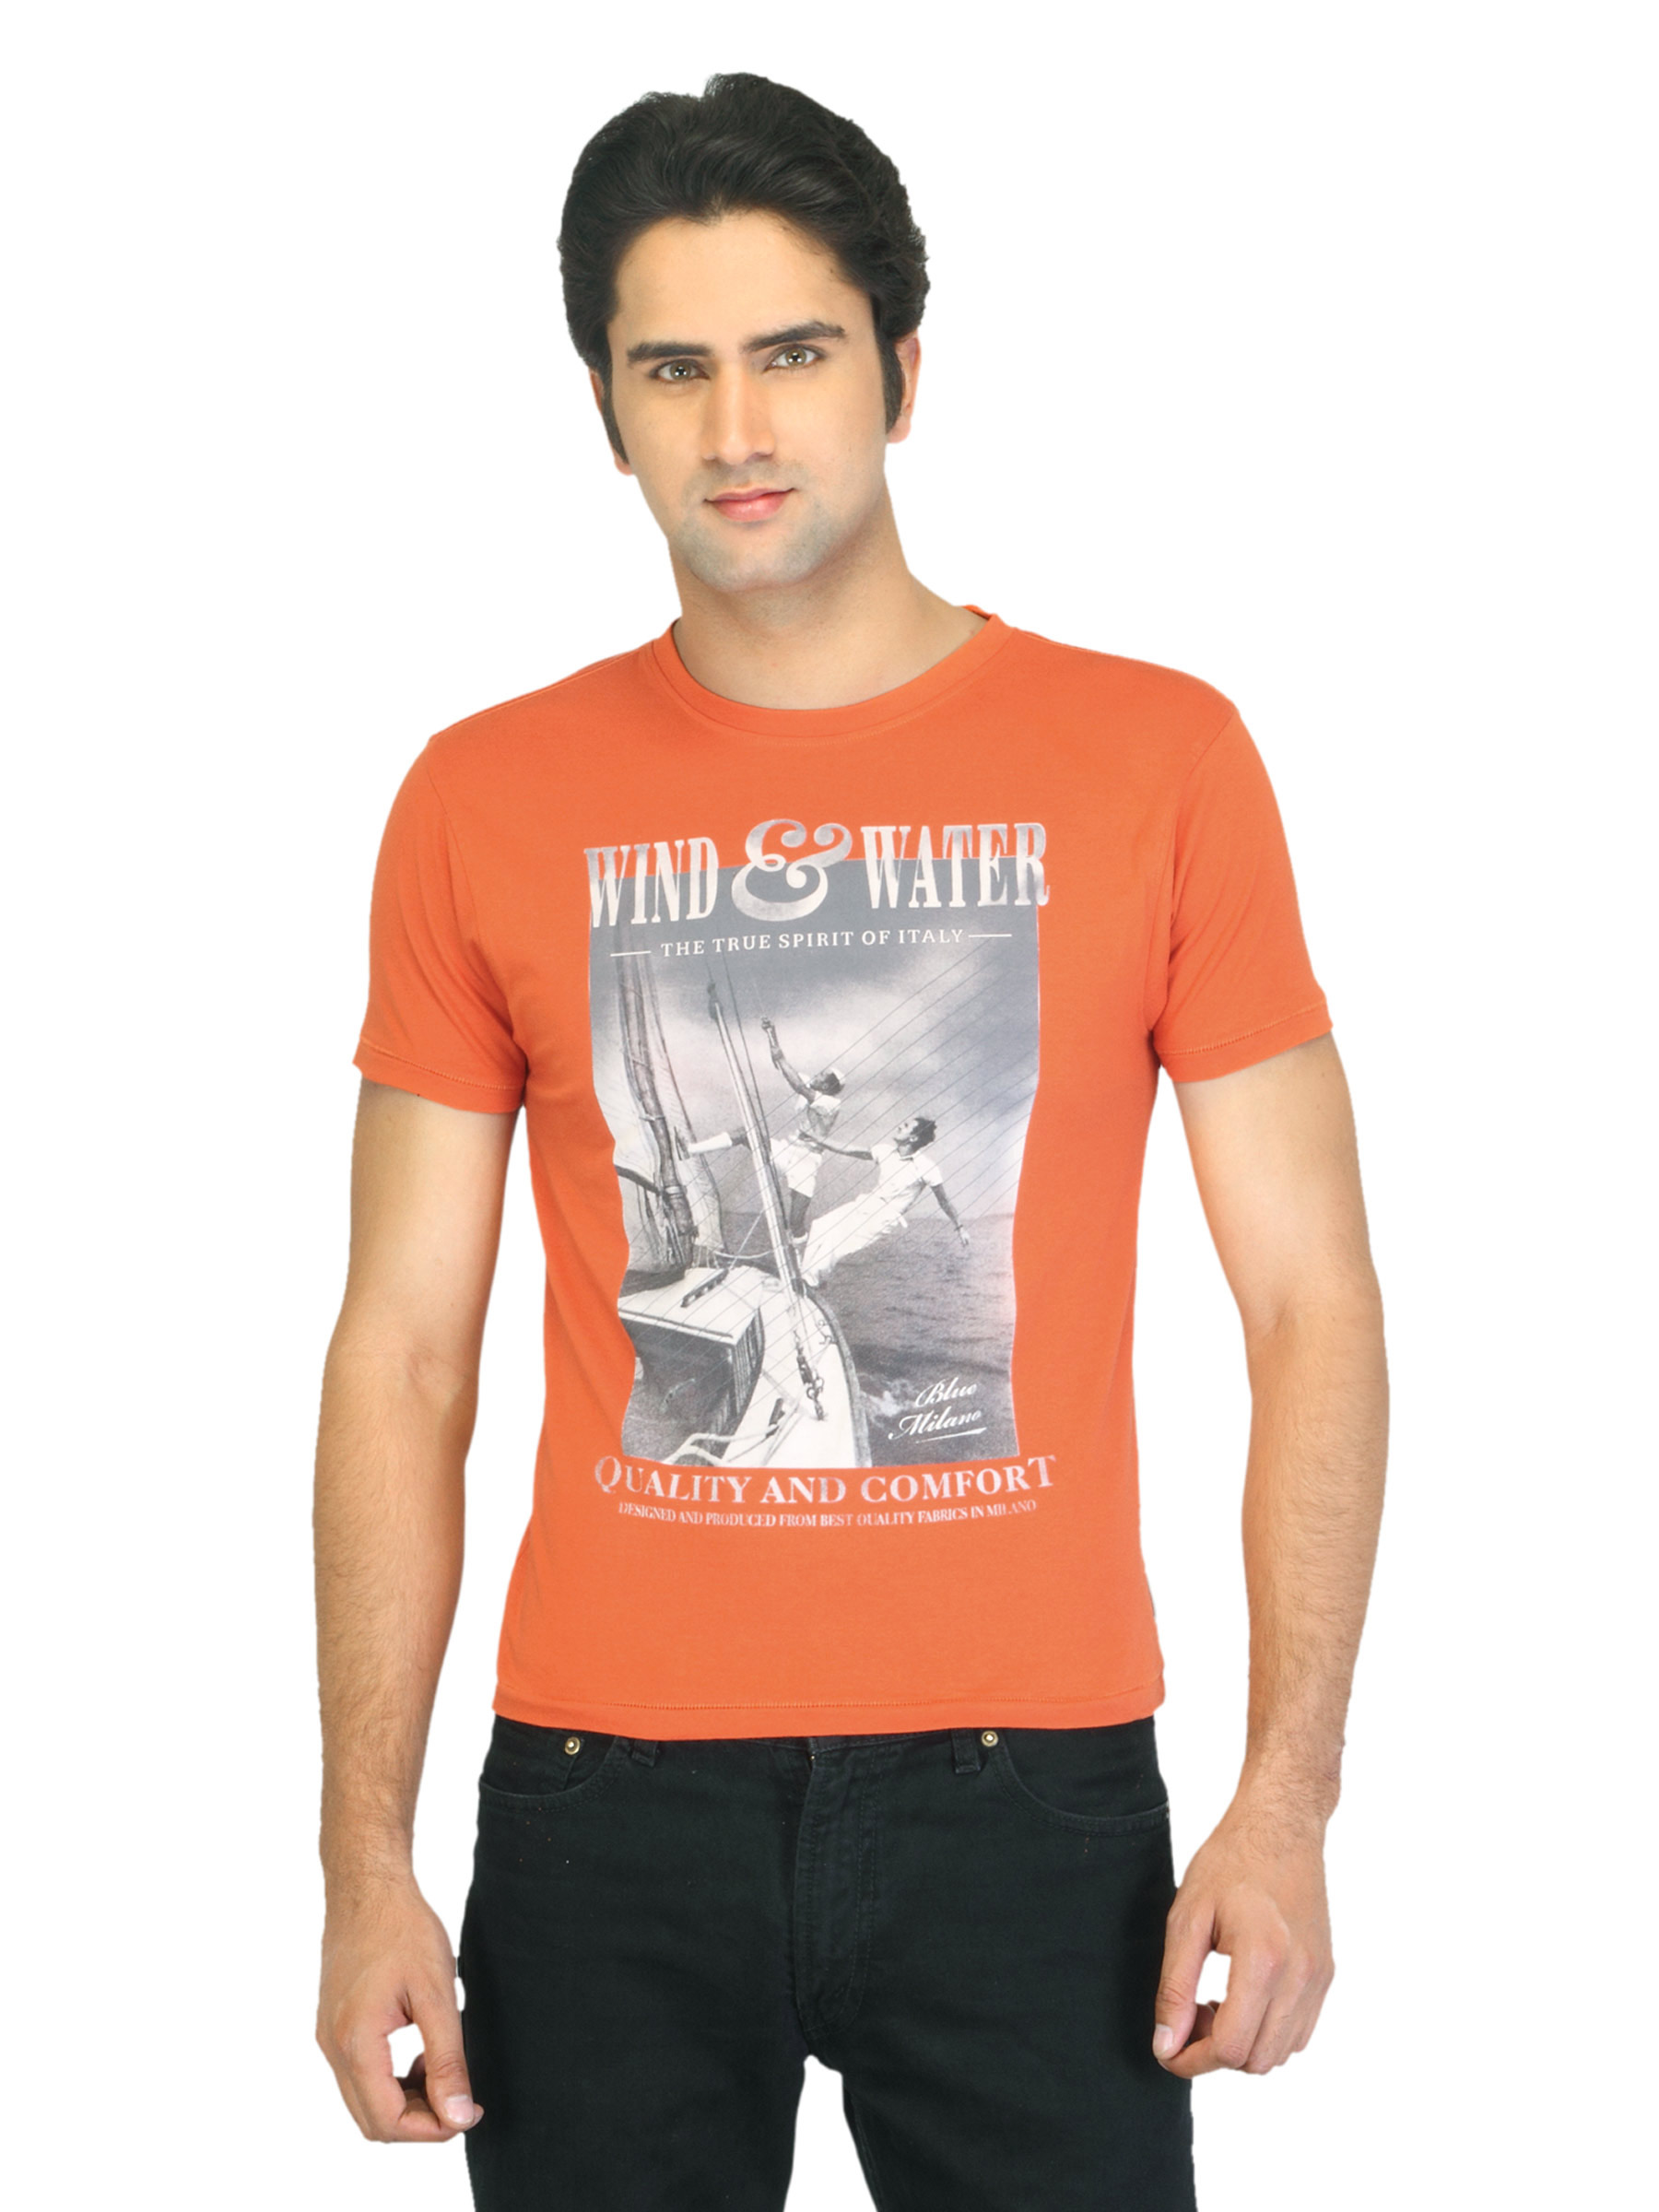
Flying Machine Men Printed Orange T-shirt
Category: Apparel / Topwear / Tshirts
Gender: Men
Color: Orange
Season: Summer 2012
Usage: Casual